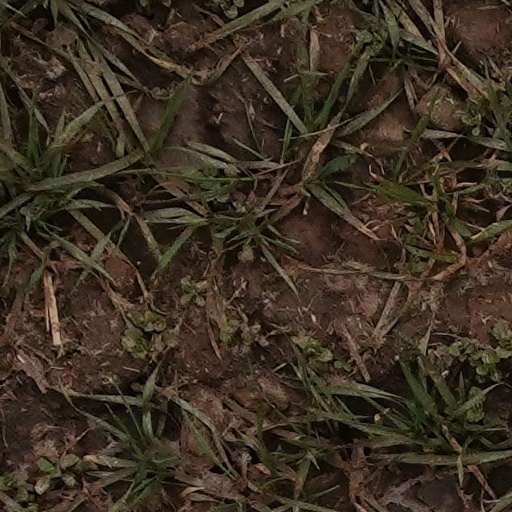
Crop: wheat